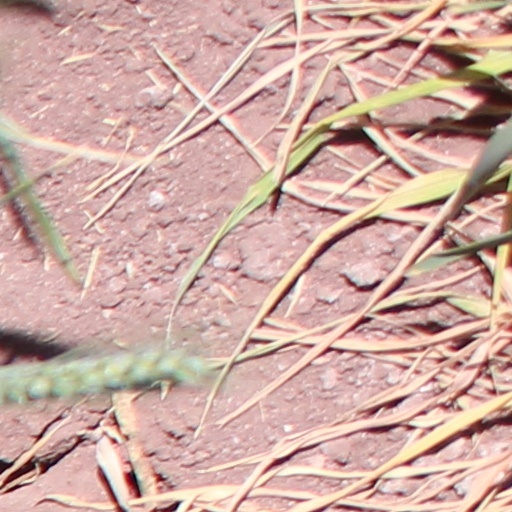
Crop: wheat